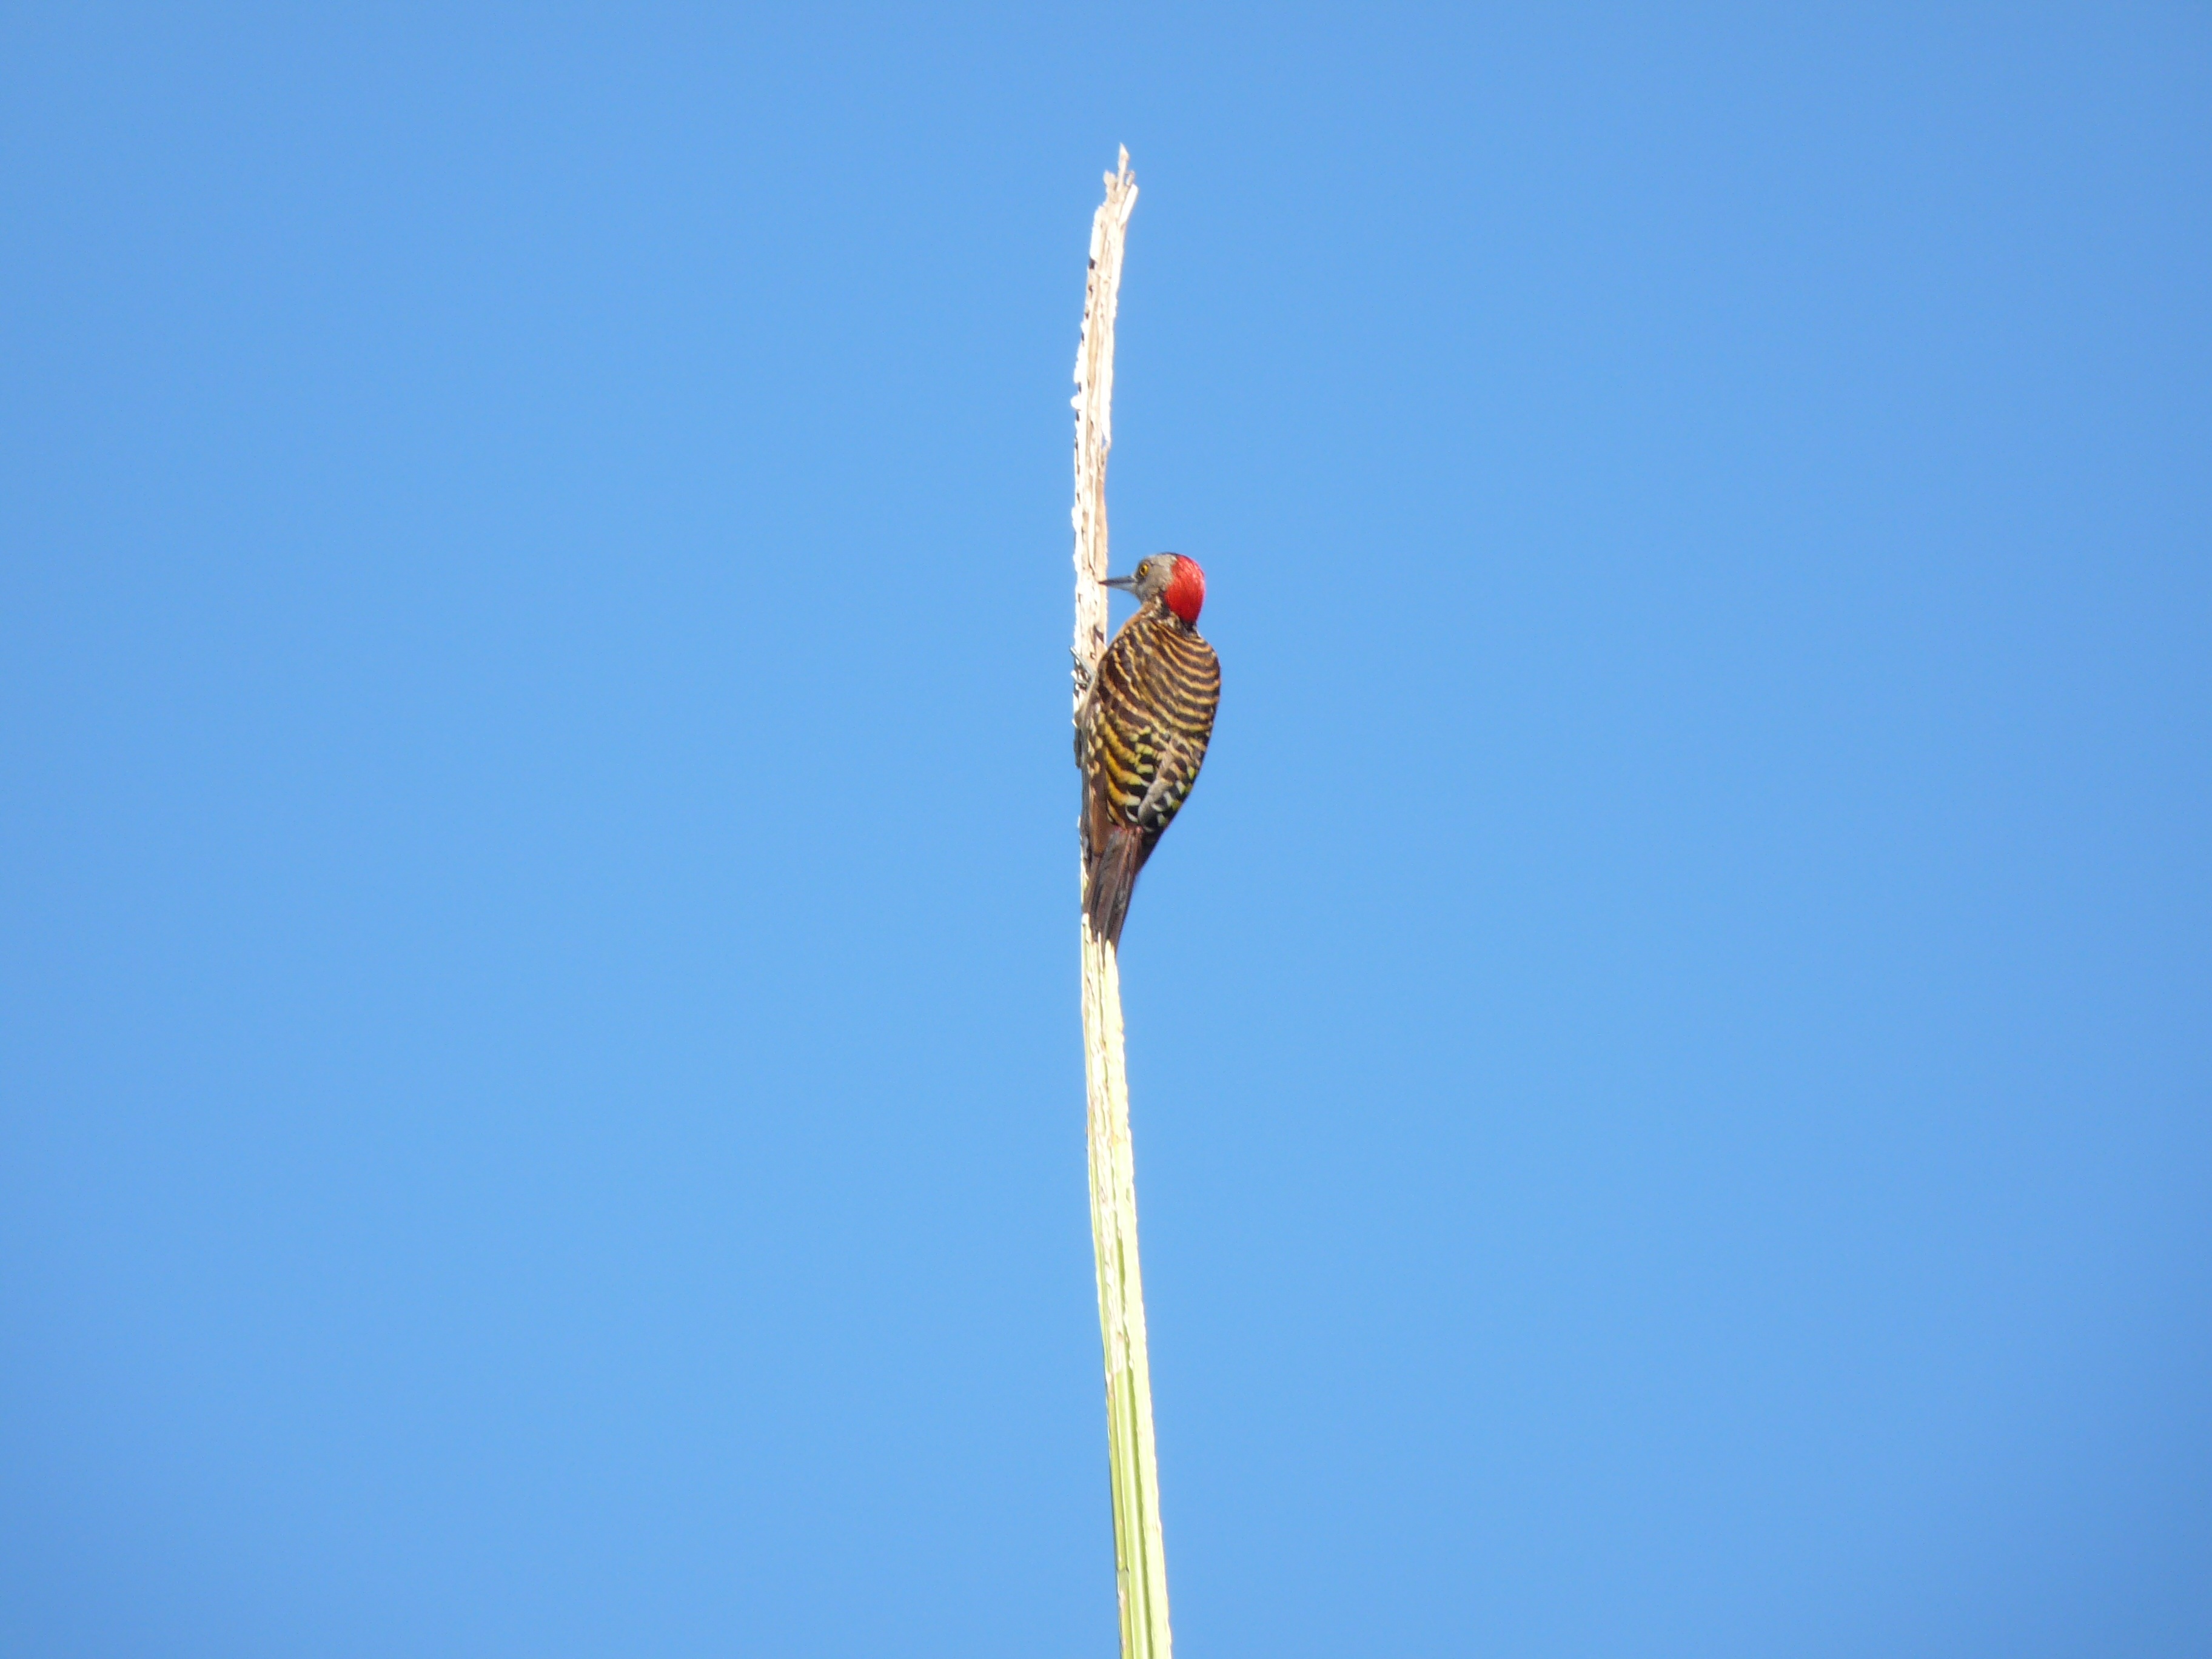
nature, forest, bird, wing, wind, mast, blue sky, caribbean, woodpecker